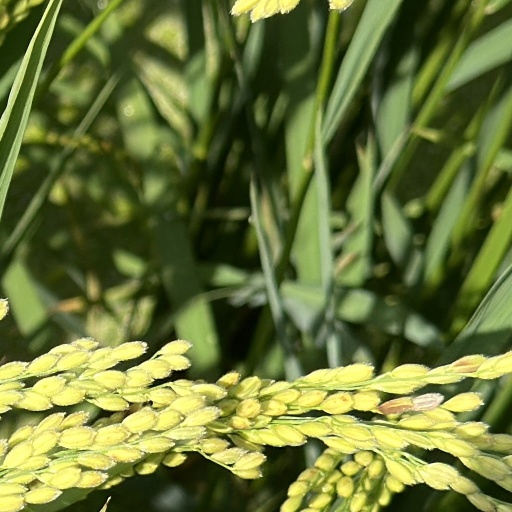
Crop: rice